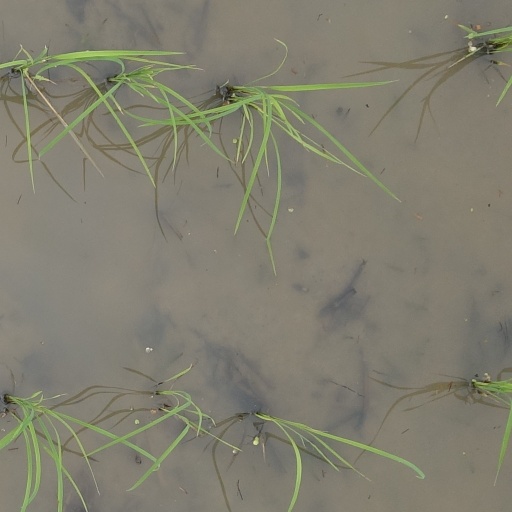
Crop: rice